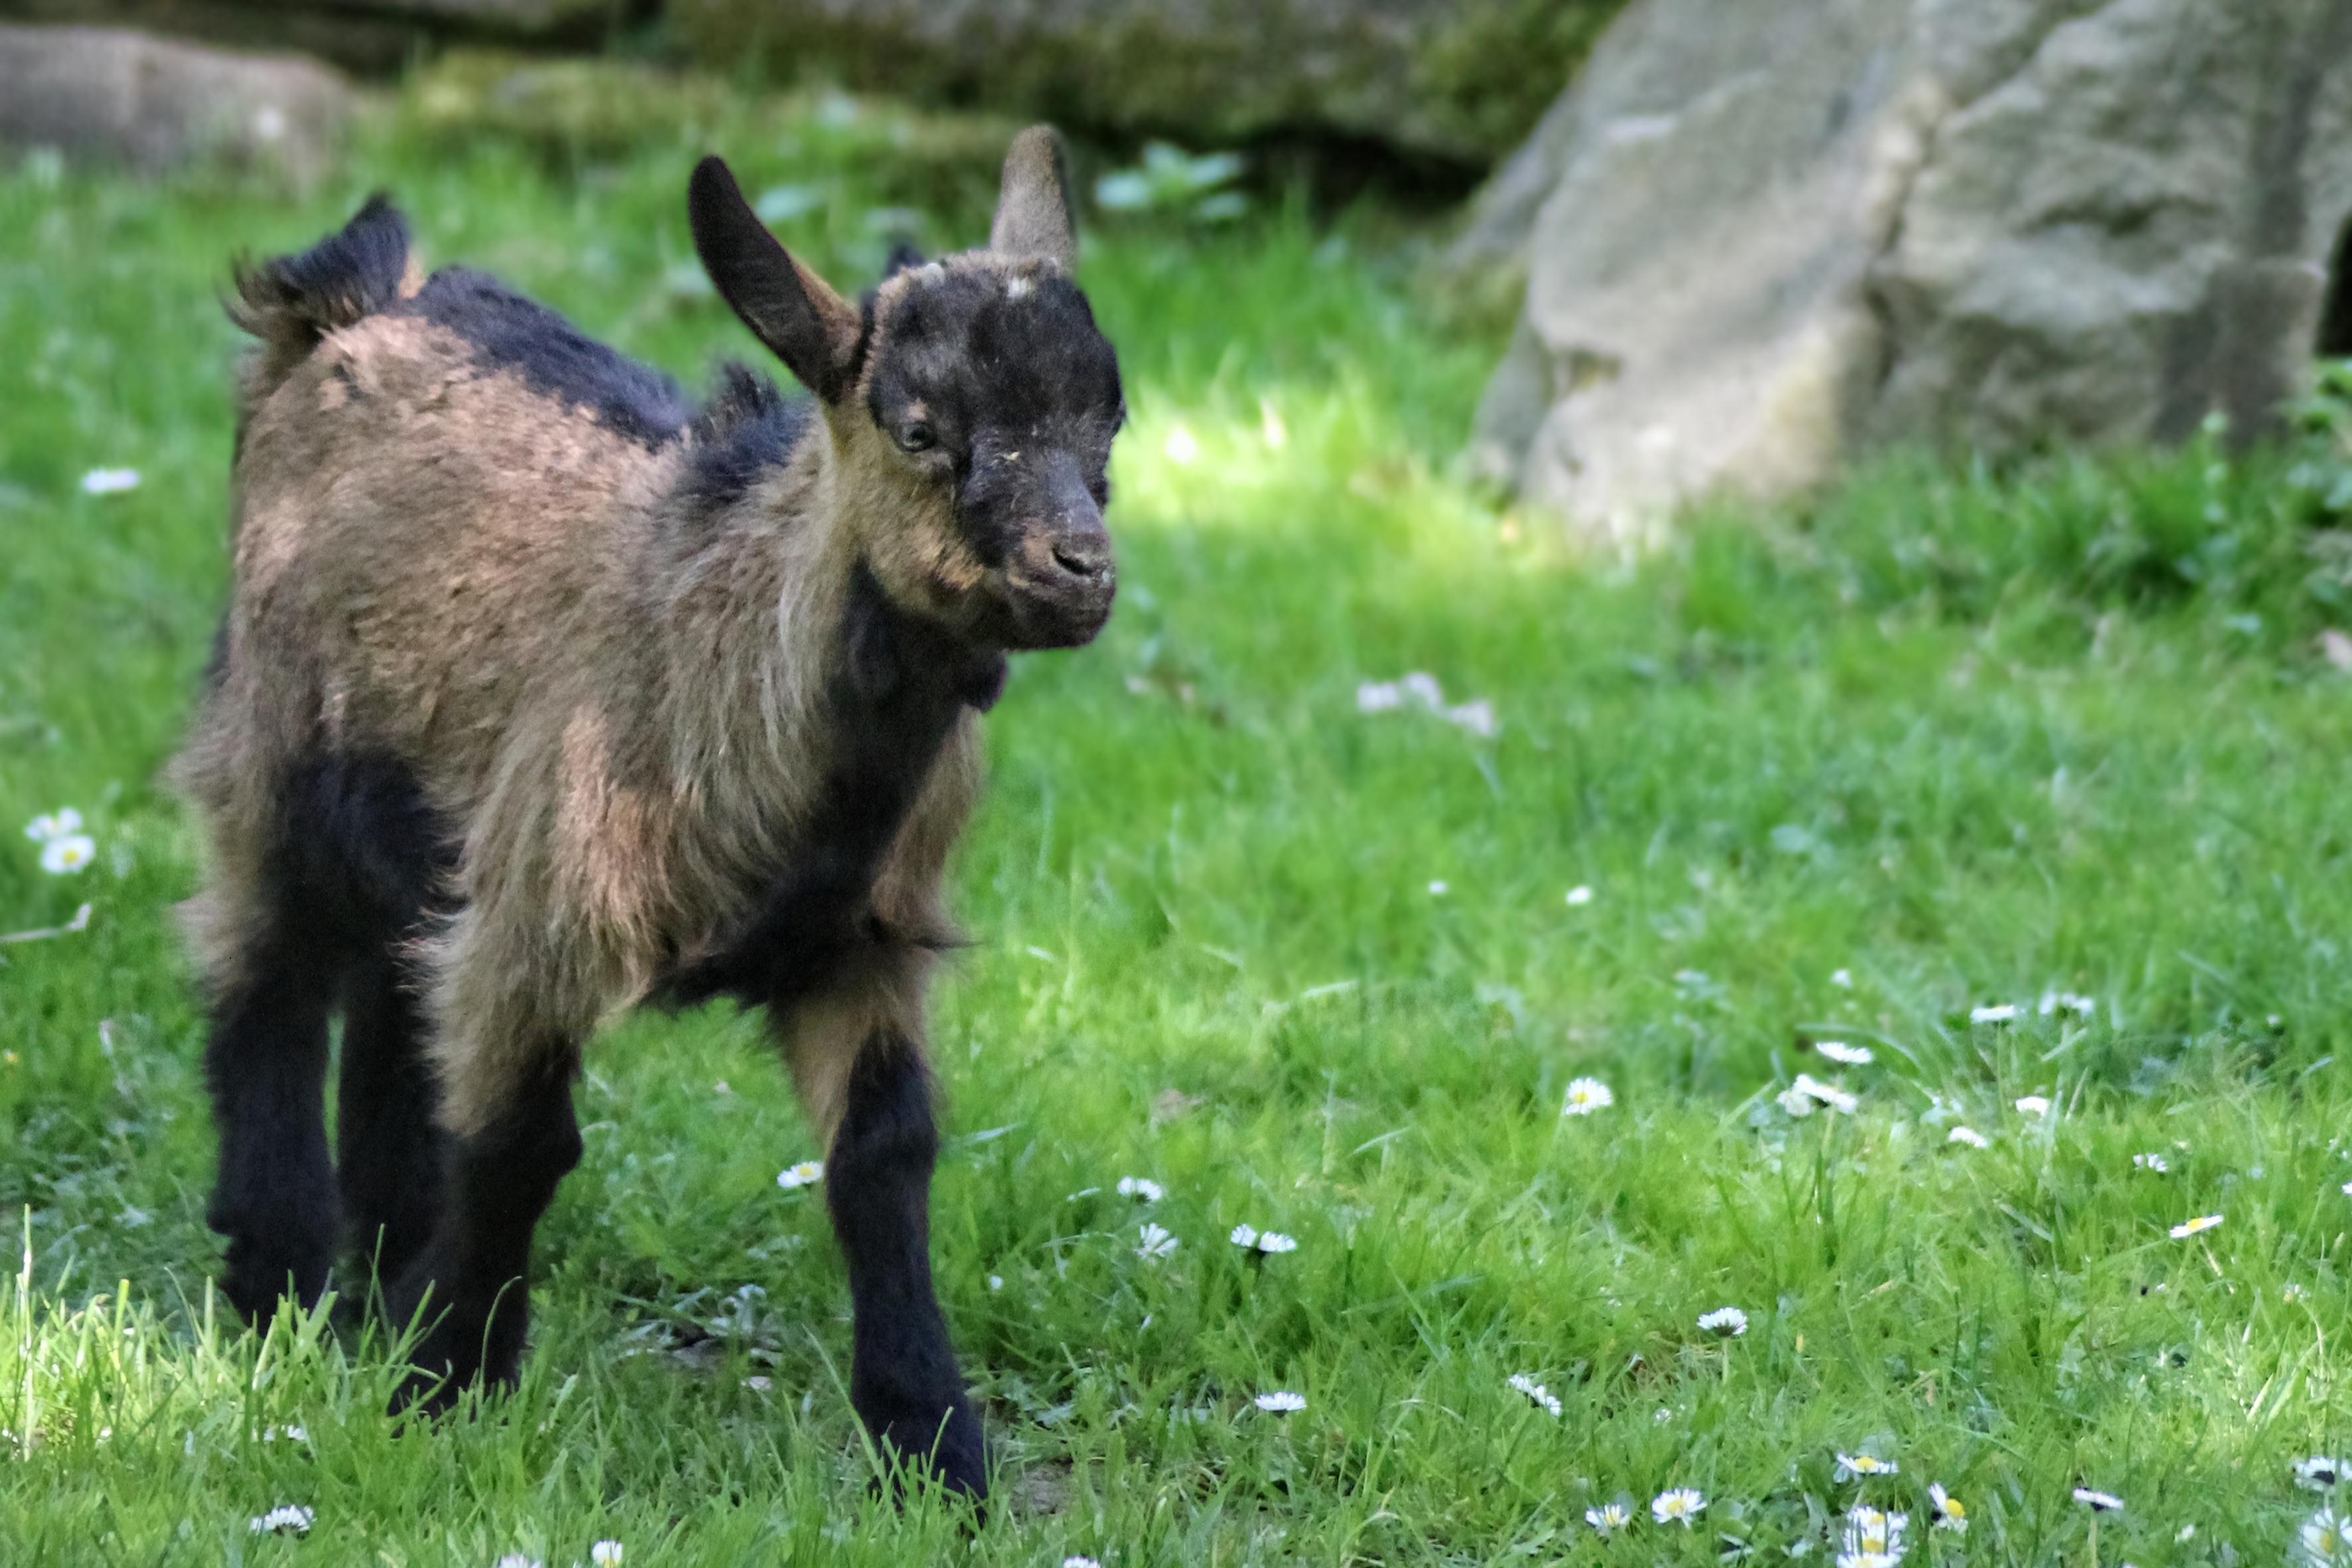
grass, meadow, kid, animal, wildlife, goat, zoo, pet, pasture, grazing, brown, mammal, fauna, mountain goat, goats, vertebrate, young animal